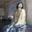
Label: woman